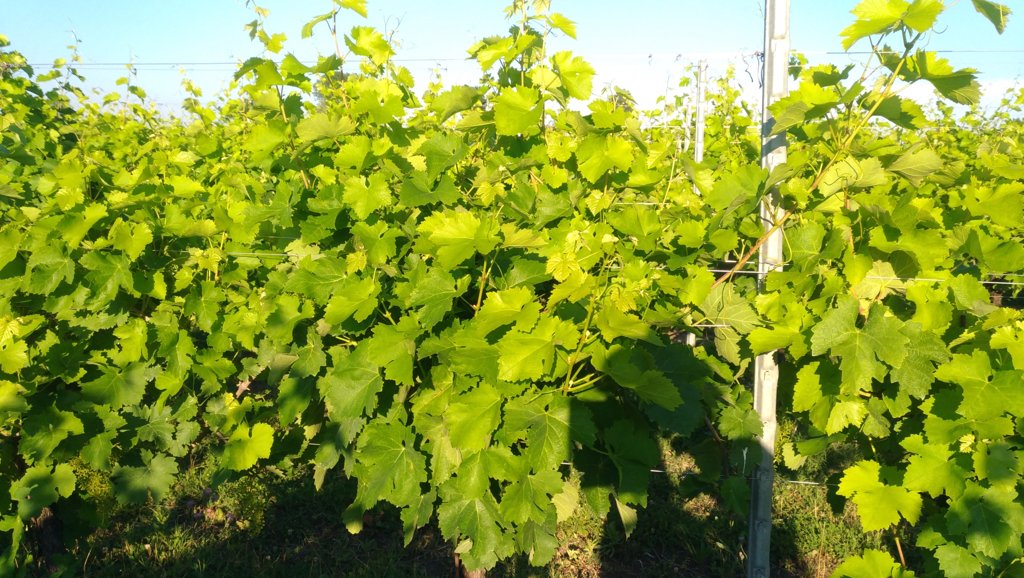
Berries visible: 0
Grape clusters: 0